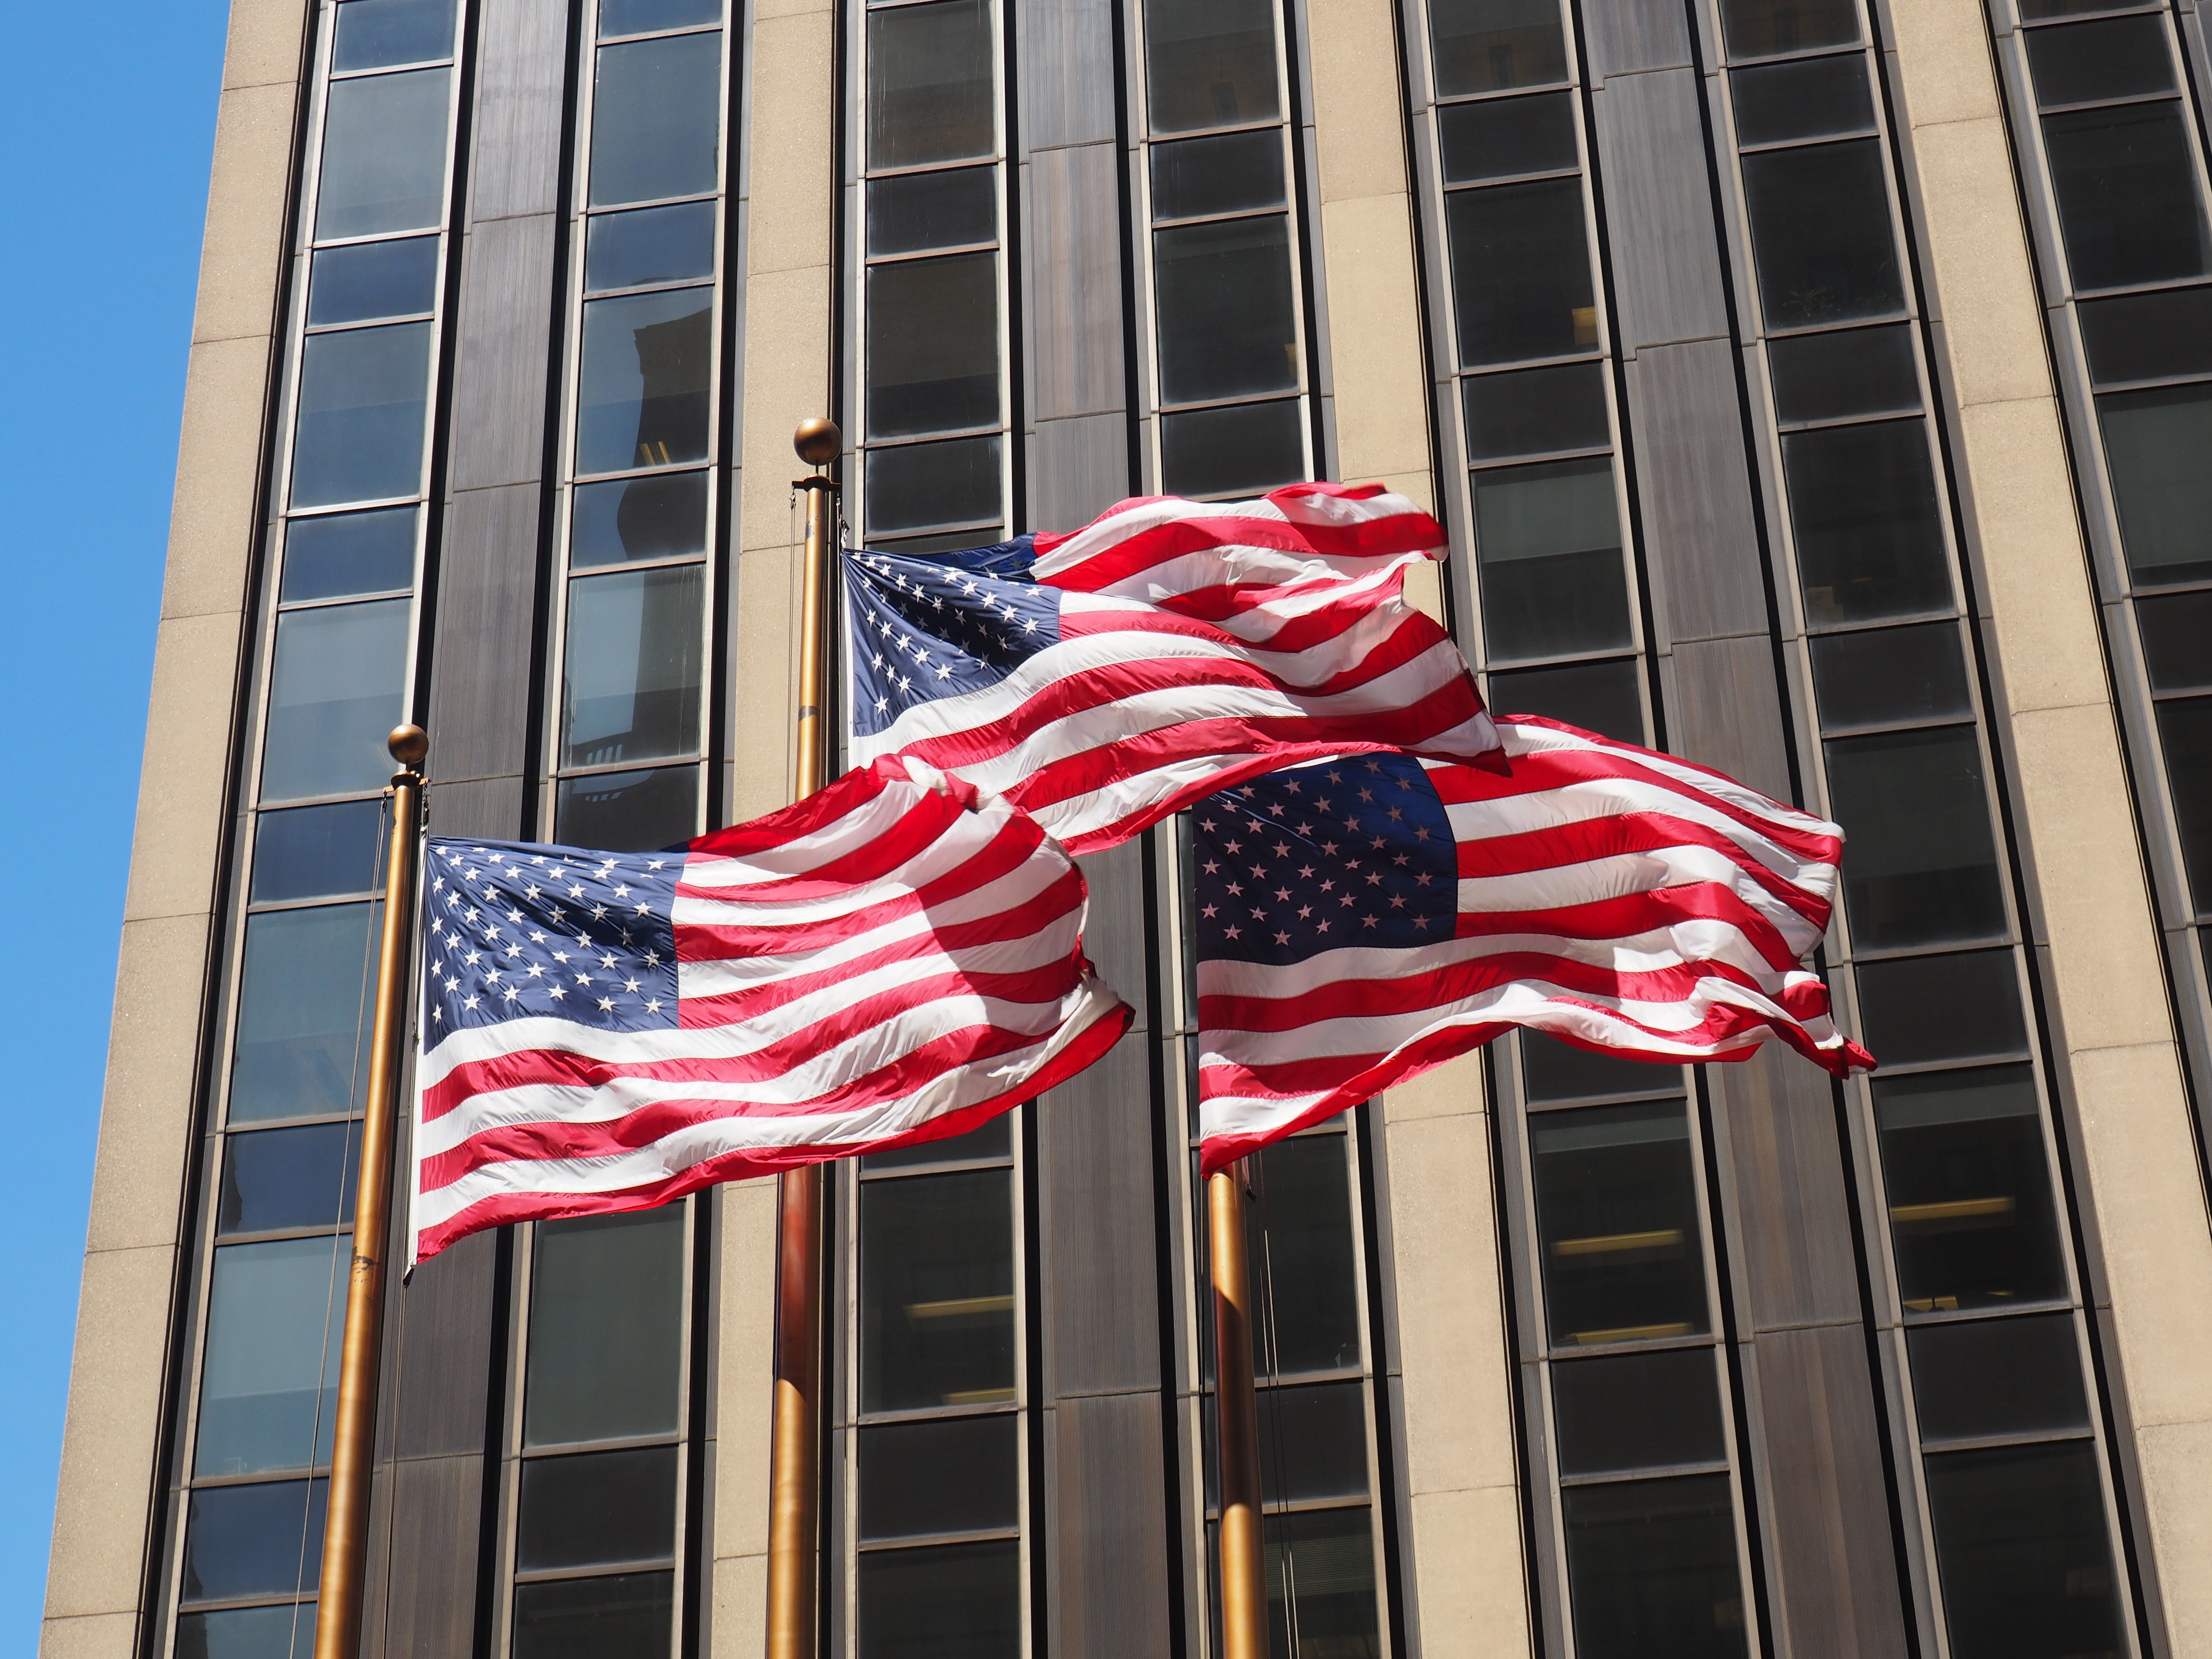
architecture, window, downtown, red, flag, usa, facade, united states, art, flags, urban area